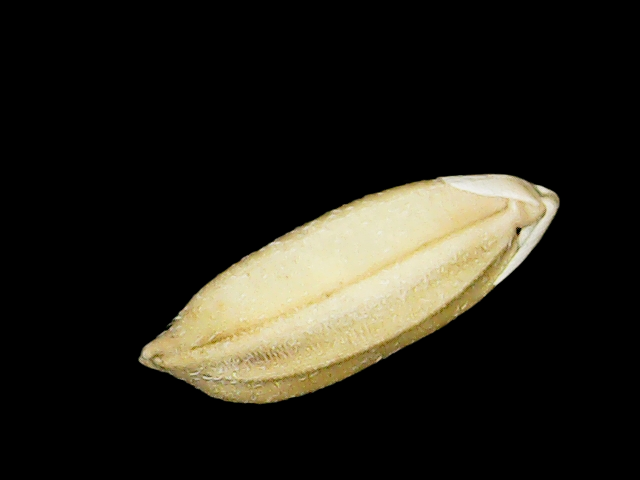
Rice variety: Binadhan08